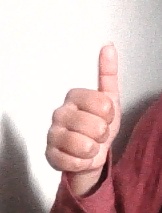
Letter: aleff